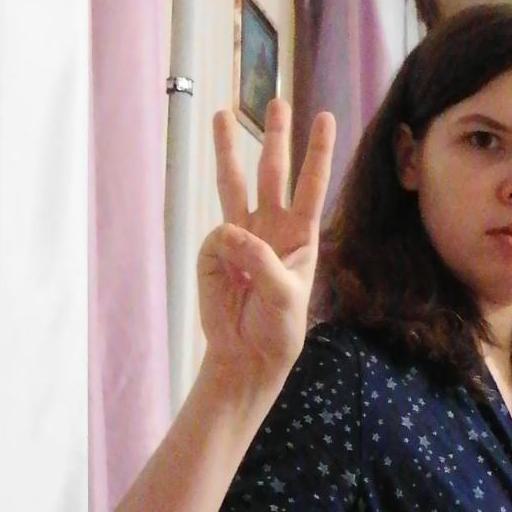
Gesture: three